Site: brandenburg
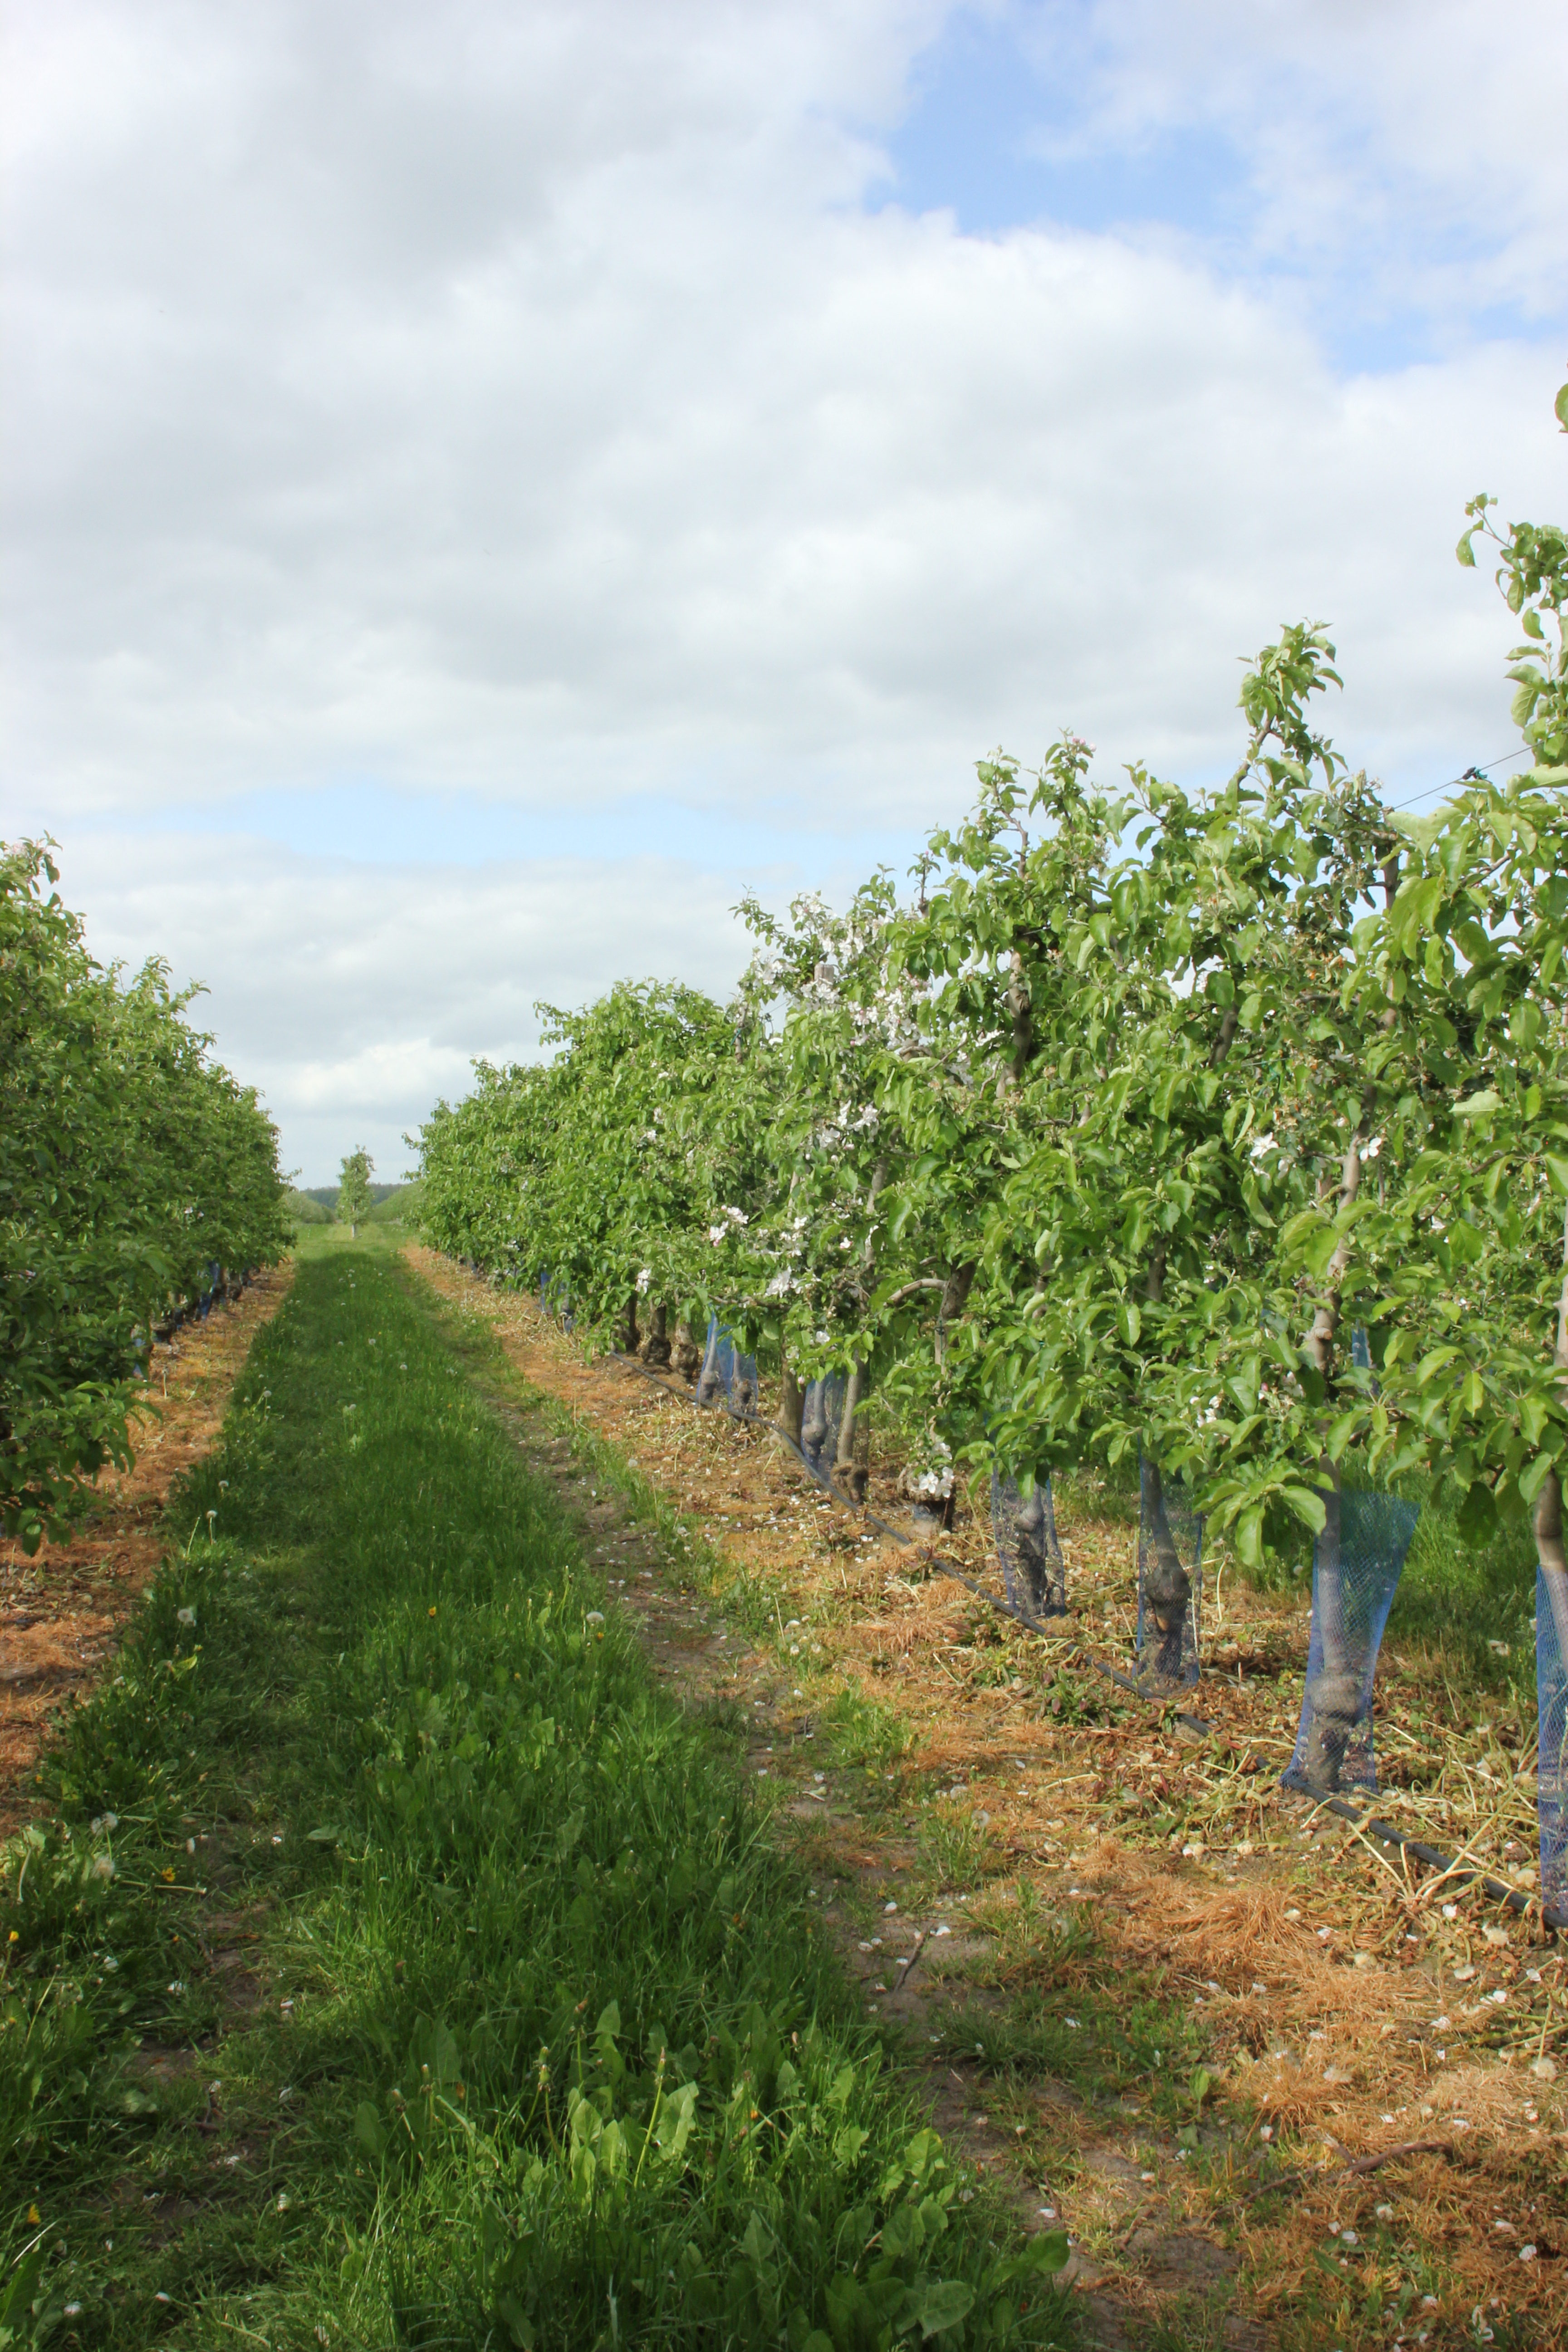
Growth stage (BBCH 67): Flowering